SCMaglev and Railway Park

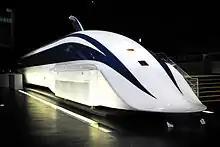
JR–Maglev MLX01-1, April 2013

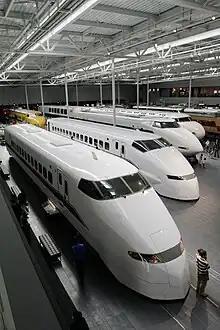
Shinkansen Train Zone, March 2011

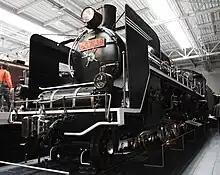
C57 139, March 2011

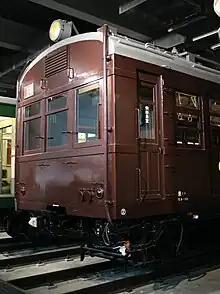
MoHa 63 electric car MoHa 63638, March 2011

Construction work started in August 2009, with the first exhibits moved in from July 2010. The museum opened on 14 March 2011.